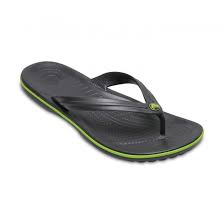
Label: Clog